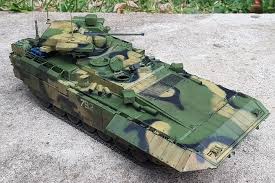
Label: BMP-T15